Music of South Asia

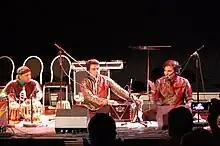
The Qawwali singer Javed Bashir on stage in Oslo

Music and faith have a strong relationship in many of the prominent religions in South Asia, including Hinduism, Buddhism and Islam. In many South Asian cultures, music has been viewed as a uniting force that has helped in resolving conflicts between religious sects, and a pathway for intensifying prayer and worship. In Islam and Hinduism, religious music is not just limited to genres such as Qawwali, but also includes the generation of loud sounds to unite people in prayer, for example Hindu temple music or the Adhan (call to prayer) in Islam. Sacred music in South Asia is closely related to religious rituals, as Hindu temples and Buddhist monasteries are often used as gathering spaces to recite spiritual hymns and chants. Apart from Qawwali, there are many other forms of devotional music that are significant in South Asia. For example, Hindus perform Bhajan as a part of their religious ceremonies, while in Sikhism, Kirtan is used as a practice for reciting religious texts.